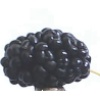
Label: Mulberry 1